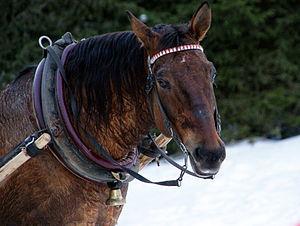
Le trait polonais est une race de chevaux de trait, originaire de Pologne. Ils se divisent en plusieurs types, dont le Sokólski et le Sztumski. Jadis élevés pour la traction lourde, ces chevaux le sont désormais surtout pour leur viande. Ils représentent le type équin le plus numériquement important de Pologne, avec plus de 26 000 individus recensés en 2012.